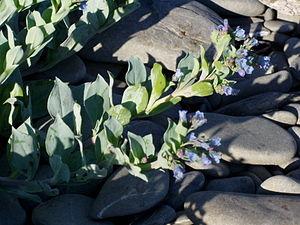
Les mertensies sont des plantes vivaces à feuilles alternes, aux inflorescences en grappes ou en panicules et aux fleurs tubuleuses de la famille des Boraginacées. Le genre Mertensia compte environ 60 espèces à travers le monde, dont la plupart se retrouvent dans l'ouest de l'Amérique. Ce genre a été découvert par Karl Heinrich Mertens et nommé par lui en l'honneur de son père Franz Carl Mertens.
La mertensie maritime est une plante herbacée vivace et rampante de la famille des Boraginacées.